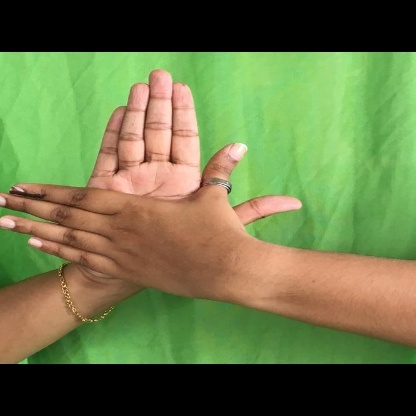
Mudra: Chakra